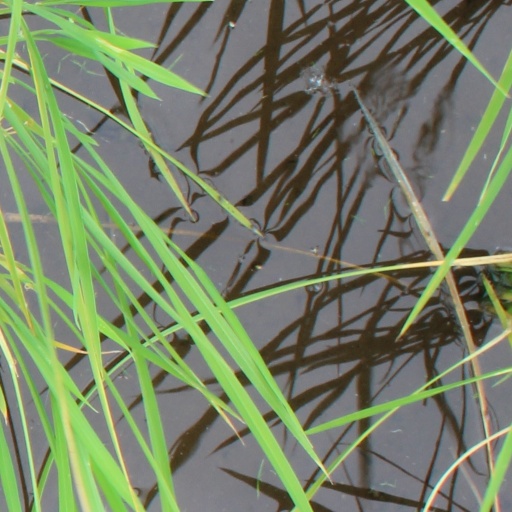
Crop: rice